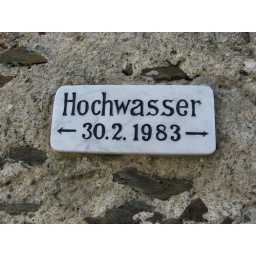
especially when you imagine that this house was high upon a hill